Kate Kane (Arrowverse)

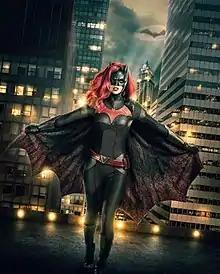
Promotional image of Ruby Rose as Kate Kane / Batwoman for the Arrowverse's 2018 "Elseworlds" crossover event.

Kate Kane, also known by her superhero alias Batwoman and supervillain alias Circe Sionis, is a fictional character in The CW's Arrowverse franchise of TV series, first mentioned in the 2018 episode "Nora" of the television series "The Flash", based on the character of the same name, created by Geoff Johns, Grant Morrison, Greg Rucka, Mark Waid and Keith Giffen in 2006, and adapted for television by Caroline Dries. In this version, she is the cousin of famous superhero Bruce Wayne, living in Gotham City, and becomes a superhero in his absence. The character has been portrayed by two different actresses, Ruby Rose and Wallis Day. In the first season of the "Batwoman" television series, Rose portrayed Kate; when Rose was fired after the end of the season for "multiple complaints" about her behavior, Day was cast as Kate in a recurring role for the second season, while the position of series' lead was taken over by Javicia Leslie as Ryan Wilder, Kate's successor as Batwoman.